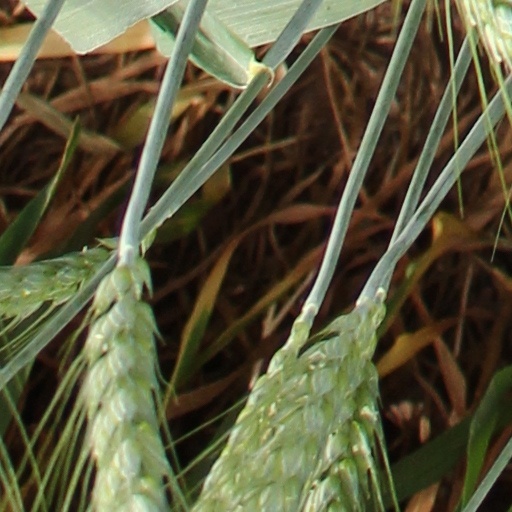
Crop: wheat